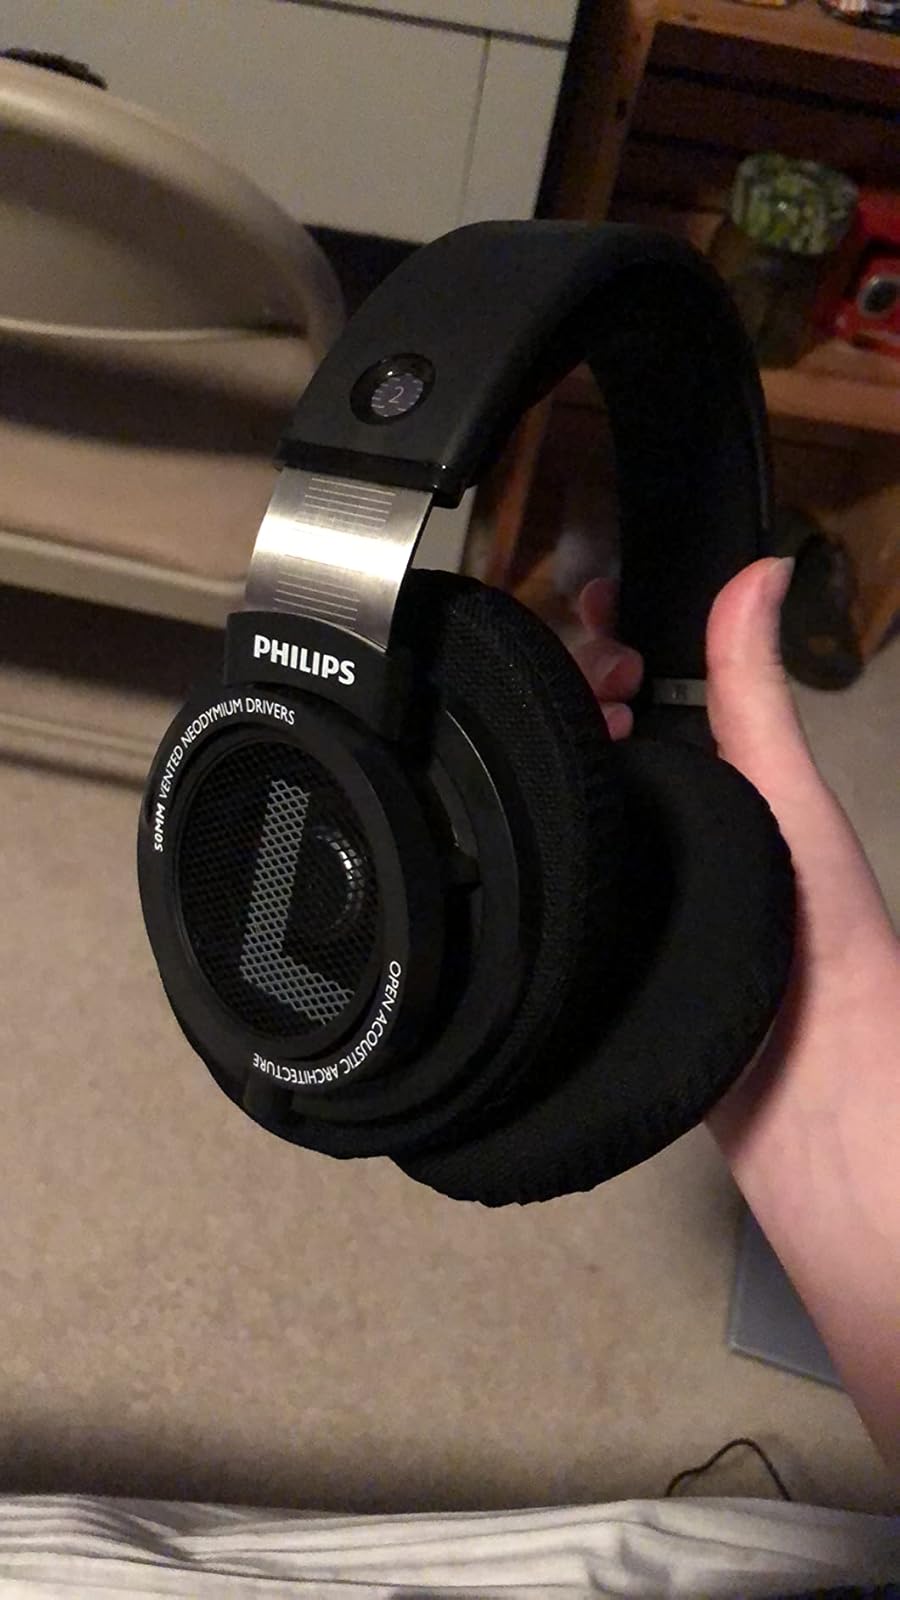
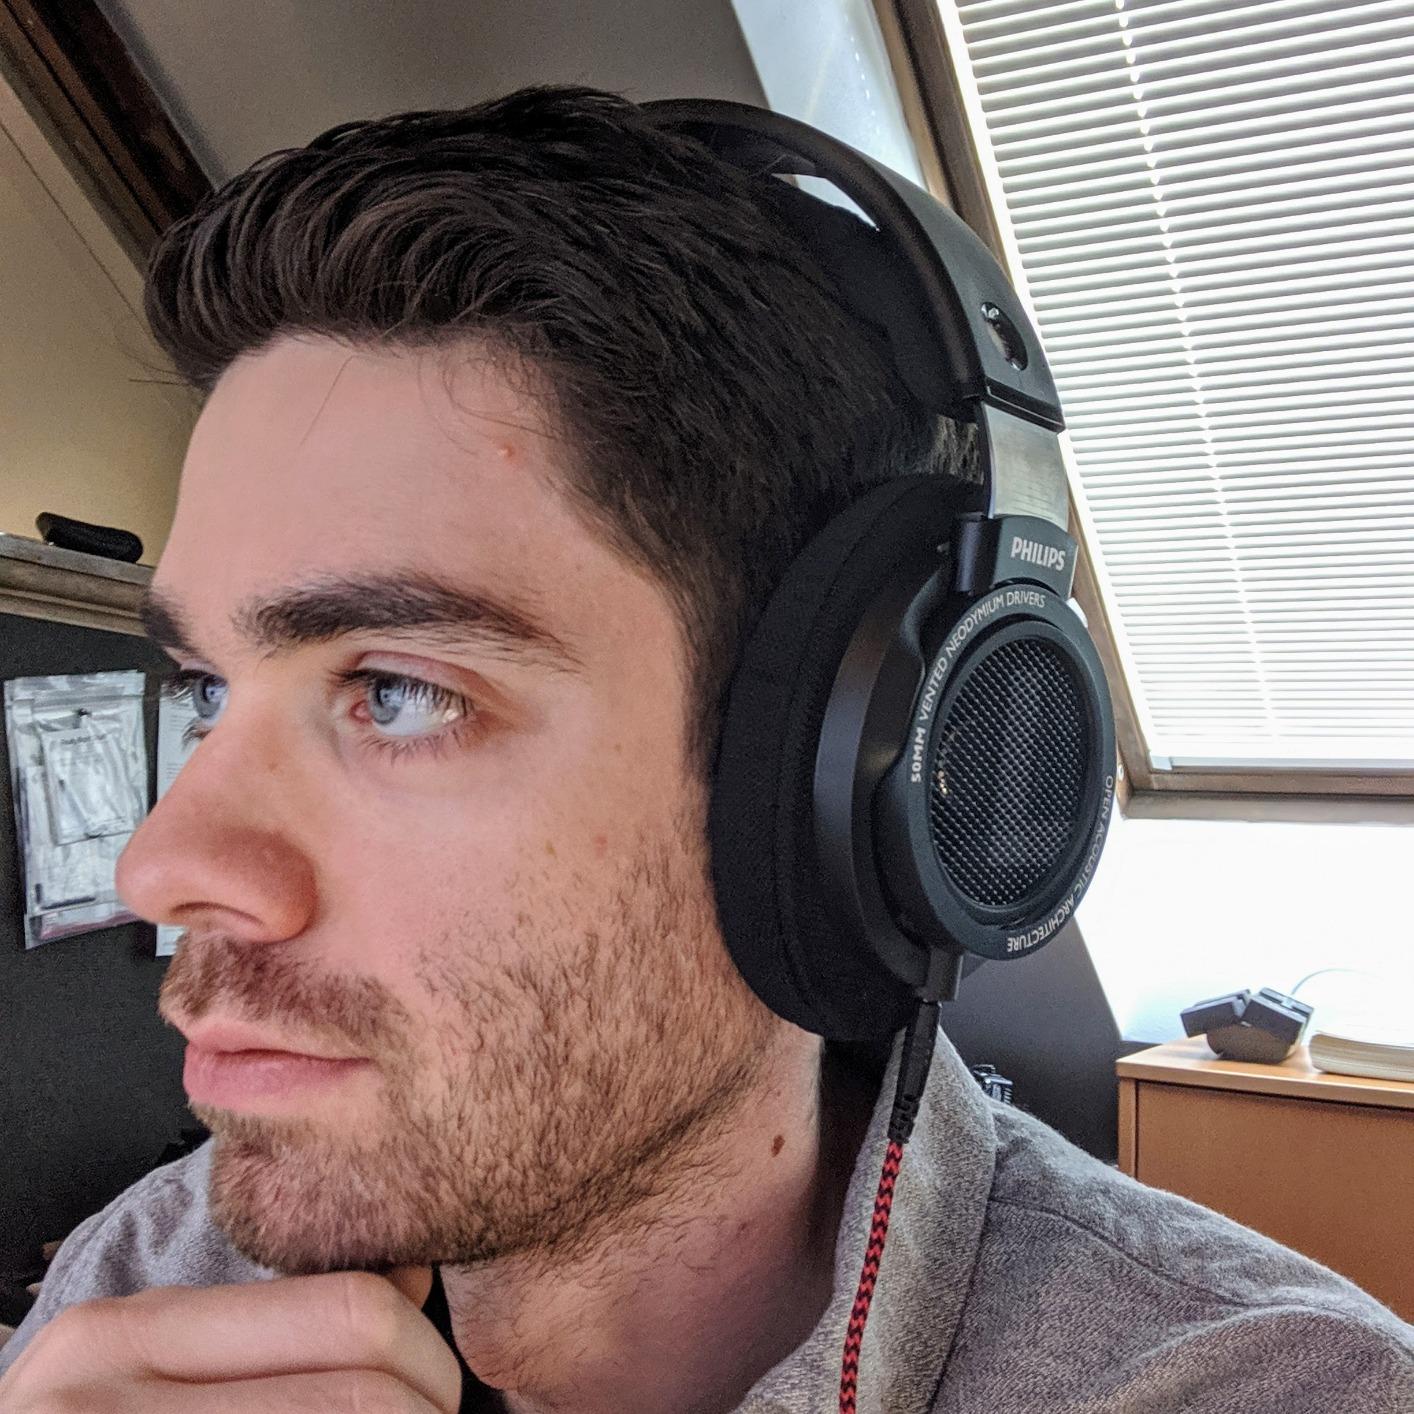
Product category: headphones
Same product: yes